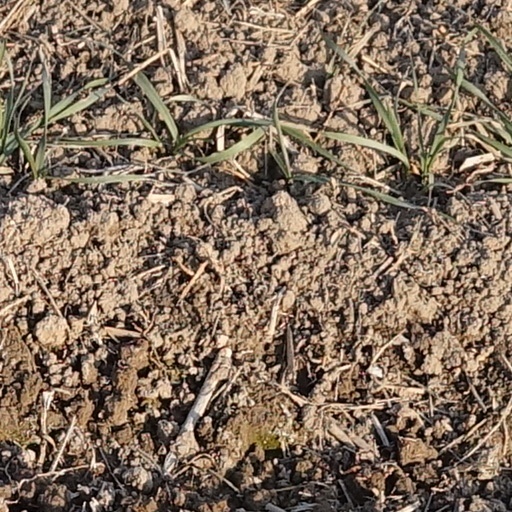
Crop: wheat